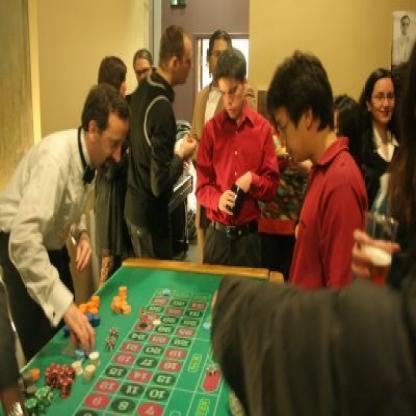
Scene: Indoor